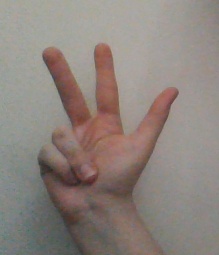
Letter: al